Thiền

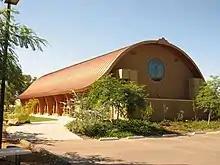
Deer Park Monastery (California) meditation hall, which is part of Thích Nhất Hạnh's Plum Village Tradition

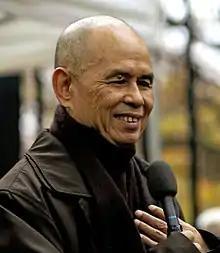
Thích Nhất Hạnh, Vietnamese Thiền master

Thiền master Thích Thanh Từ (1924–2022) is credited for renovating Trúc Lâm in Vietnam. He was one of the most prominent and influential Thiền masters of the 20th and early 21st century. He was a disciple of Master Thích Thiện Hoa. The most famous practitioner of modern Thiền Buddhism in the West was Thích Nhất Hạnh (1926–2022) who authored dozens of books and founded the Plum Village Monastery in France together with his colleague, Thiền Master bhikkhuni Chân Không.